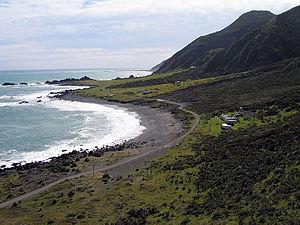
La baie de Palliser, est une baie située à l’extrémité sud de l'île du Nord en Nouvelle-Zélande, et au sud-est de sa capitale Wellington. Située au nord du détroit de Cook, elle est large de 40 kilomètres, elle part de Turakirae Head au sud de Rimutaka Ranges et finit au cap Palliser, le point situé le plus au sud de l'île du Nord.